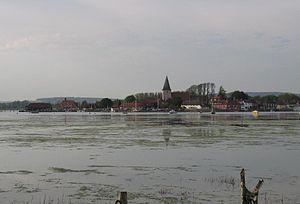
Bosham est un petit village côtier et une commune du district de Chichester, dans le West Sussex. Il est distant d'environ 3 miles de Chichester depuis l'ouest.